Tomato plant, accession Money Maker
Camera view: vertical (180 deg); turntable rotation: 240 degrees
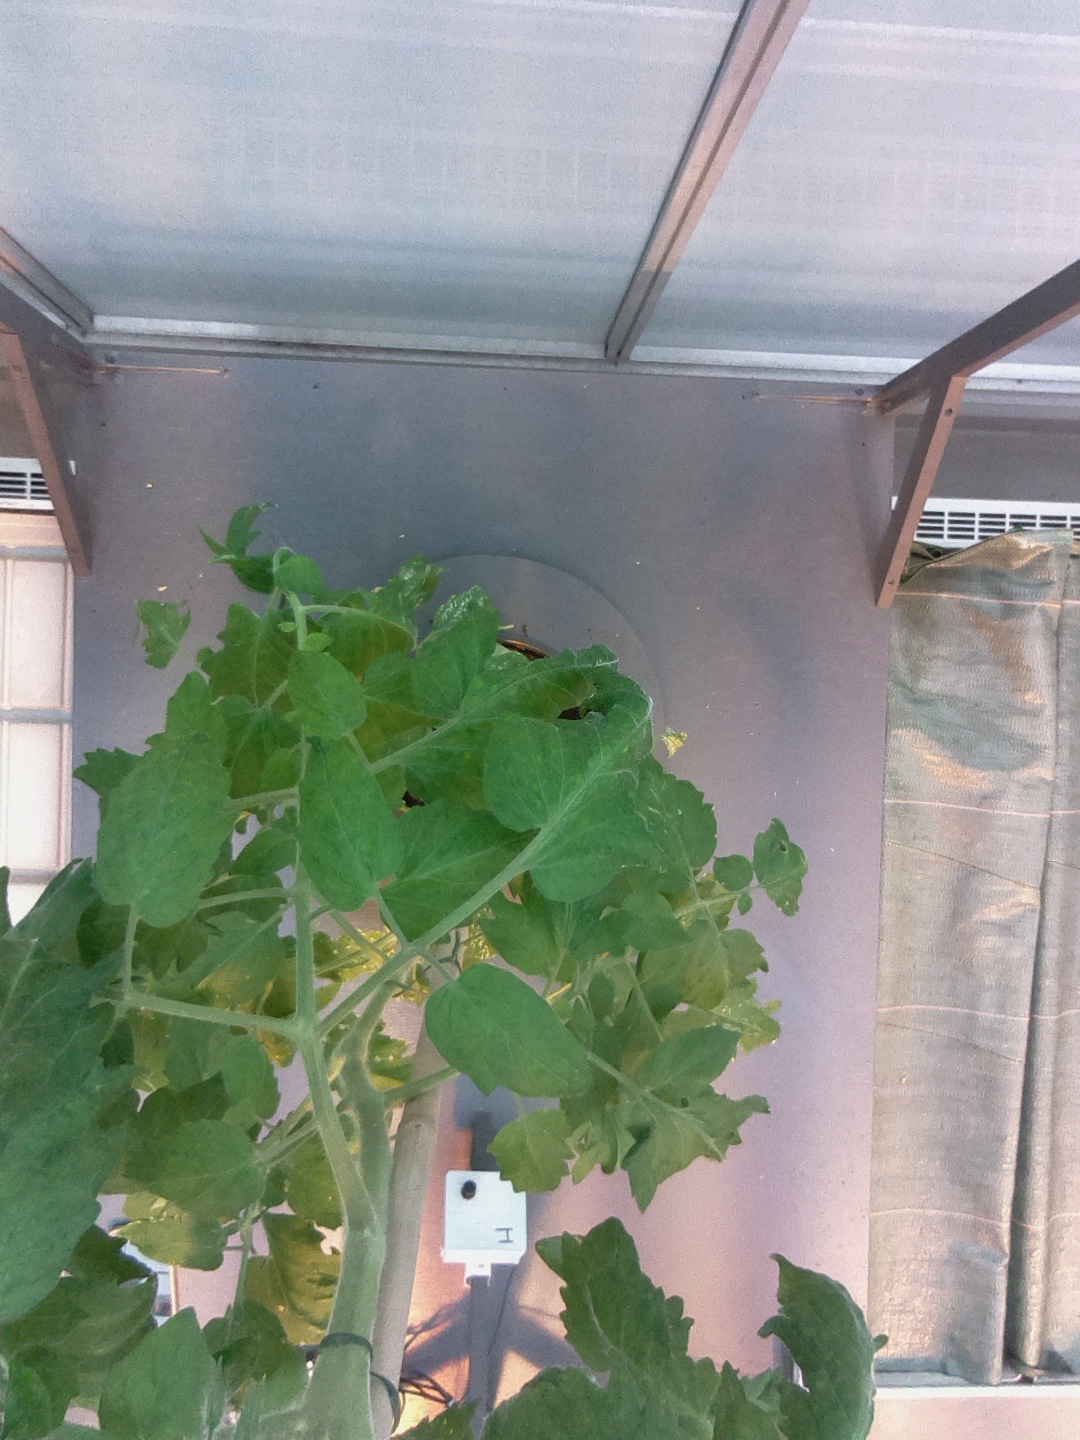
BBCH growth stage 67: Full flowering, 70%-80% of flowers open, more petals falling